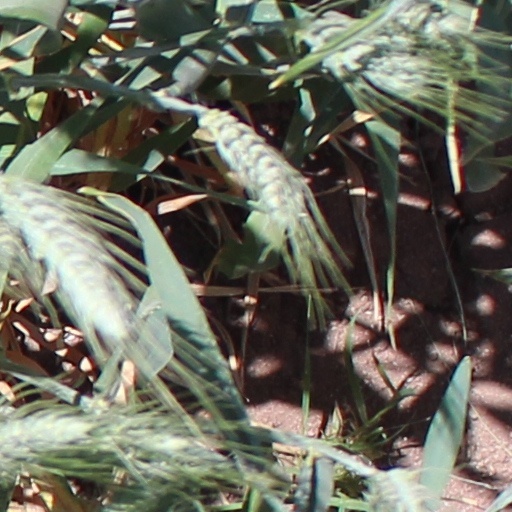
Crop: wheat